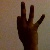
The image shows a hand gesture representing the number 9 in Indian Sign Language.